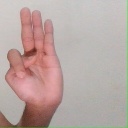
अक्षर: भ